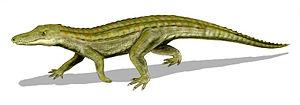
Metasuchia ou les métasuchiens est un clade important au sein du super-ordre des Crocodylomorpha. Il est divisé en deux groupes principaux : Notosuchia et Neosuchia. Notosuchia est un groupe éteint qui contient principalement des taxons de petite taille ayant vécu au Crétacé avec une denture hétérodonte. Neosuchia comprend les crocodiliens encore existants et les taxons primitifs comme les peirosauridés et les pholidosauridés. Il est phylogénétiquement défini par Sereno et al. comme un clade contenant Notosuchus terrestris, Crocodylus niloticus et tous les descendants de leur ancêtre commun.